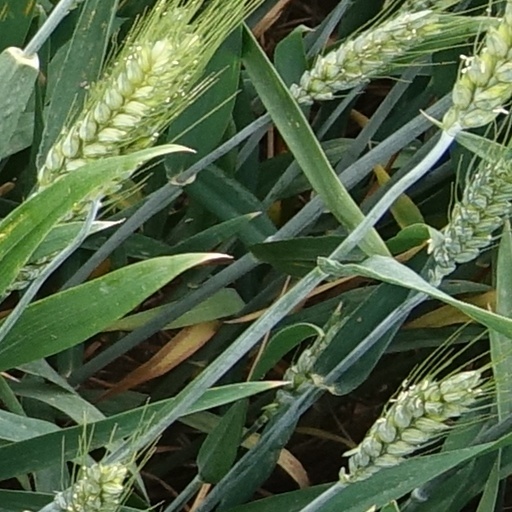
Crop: wheat